National Chi Nan University

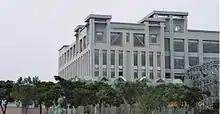
NCNU Library

NCNU has six colleges: Education, Humanities, Management, Science and Technology, Shui Sha Lian and Nursing and Health Welfare.